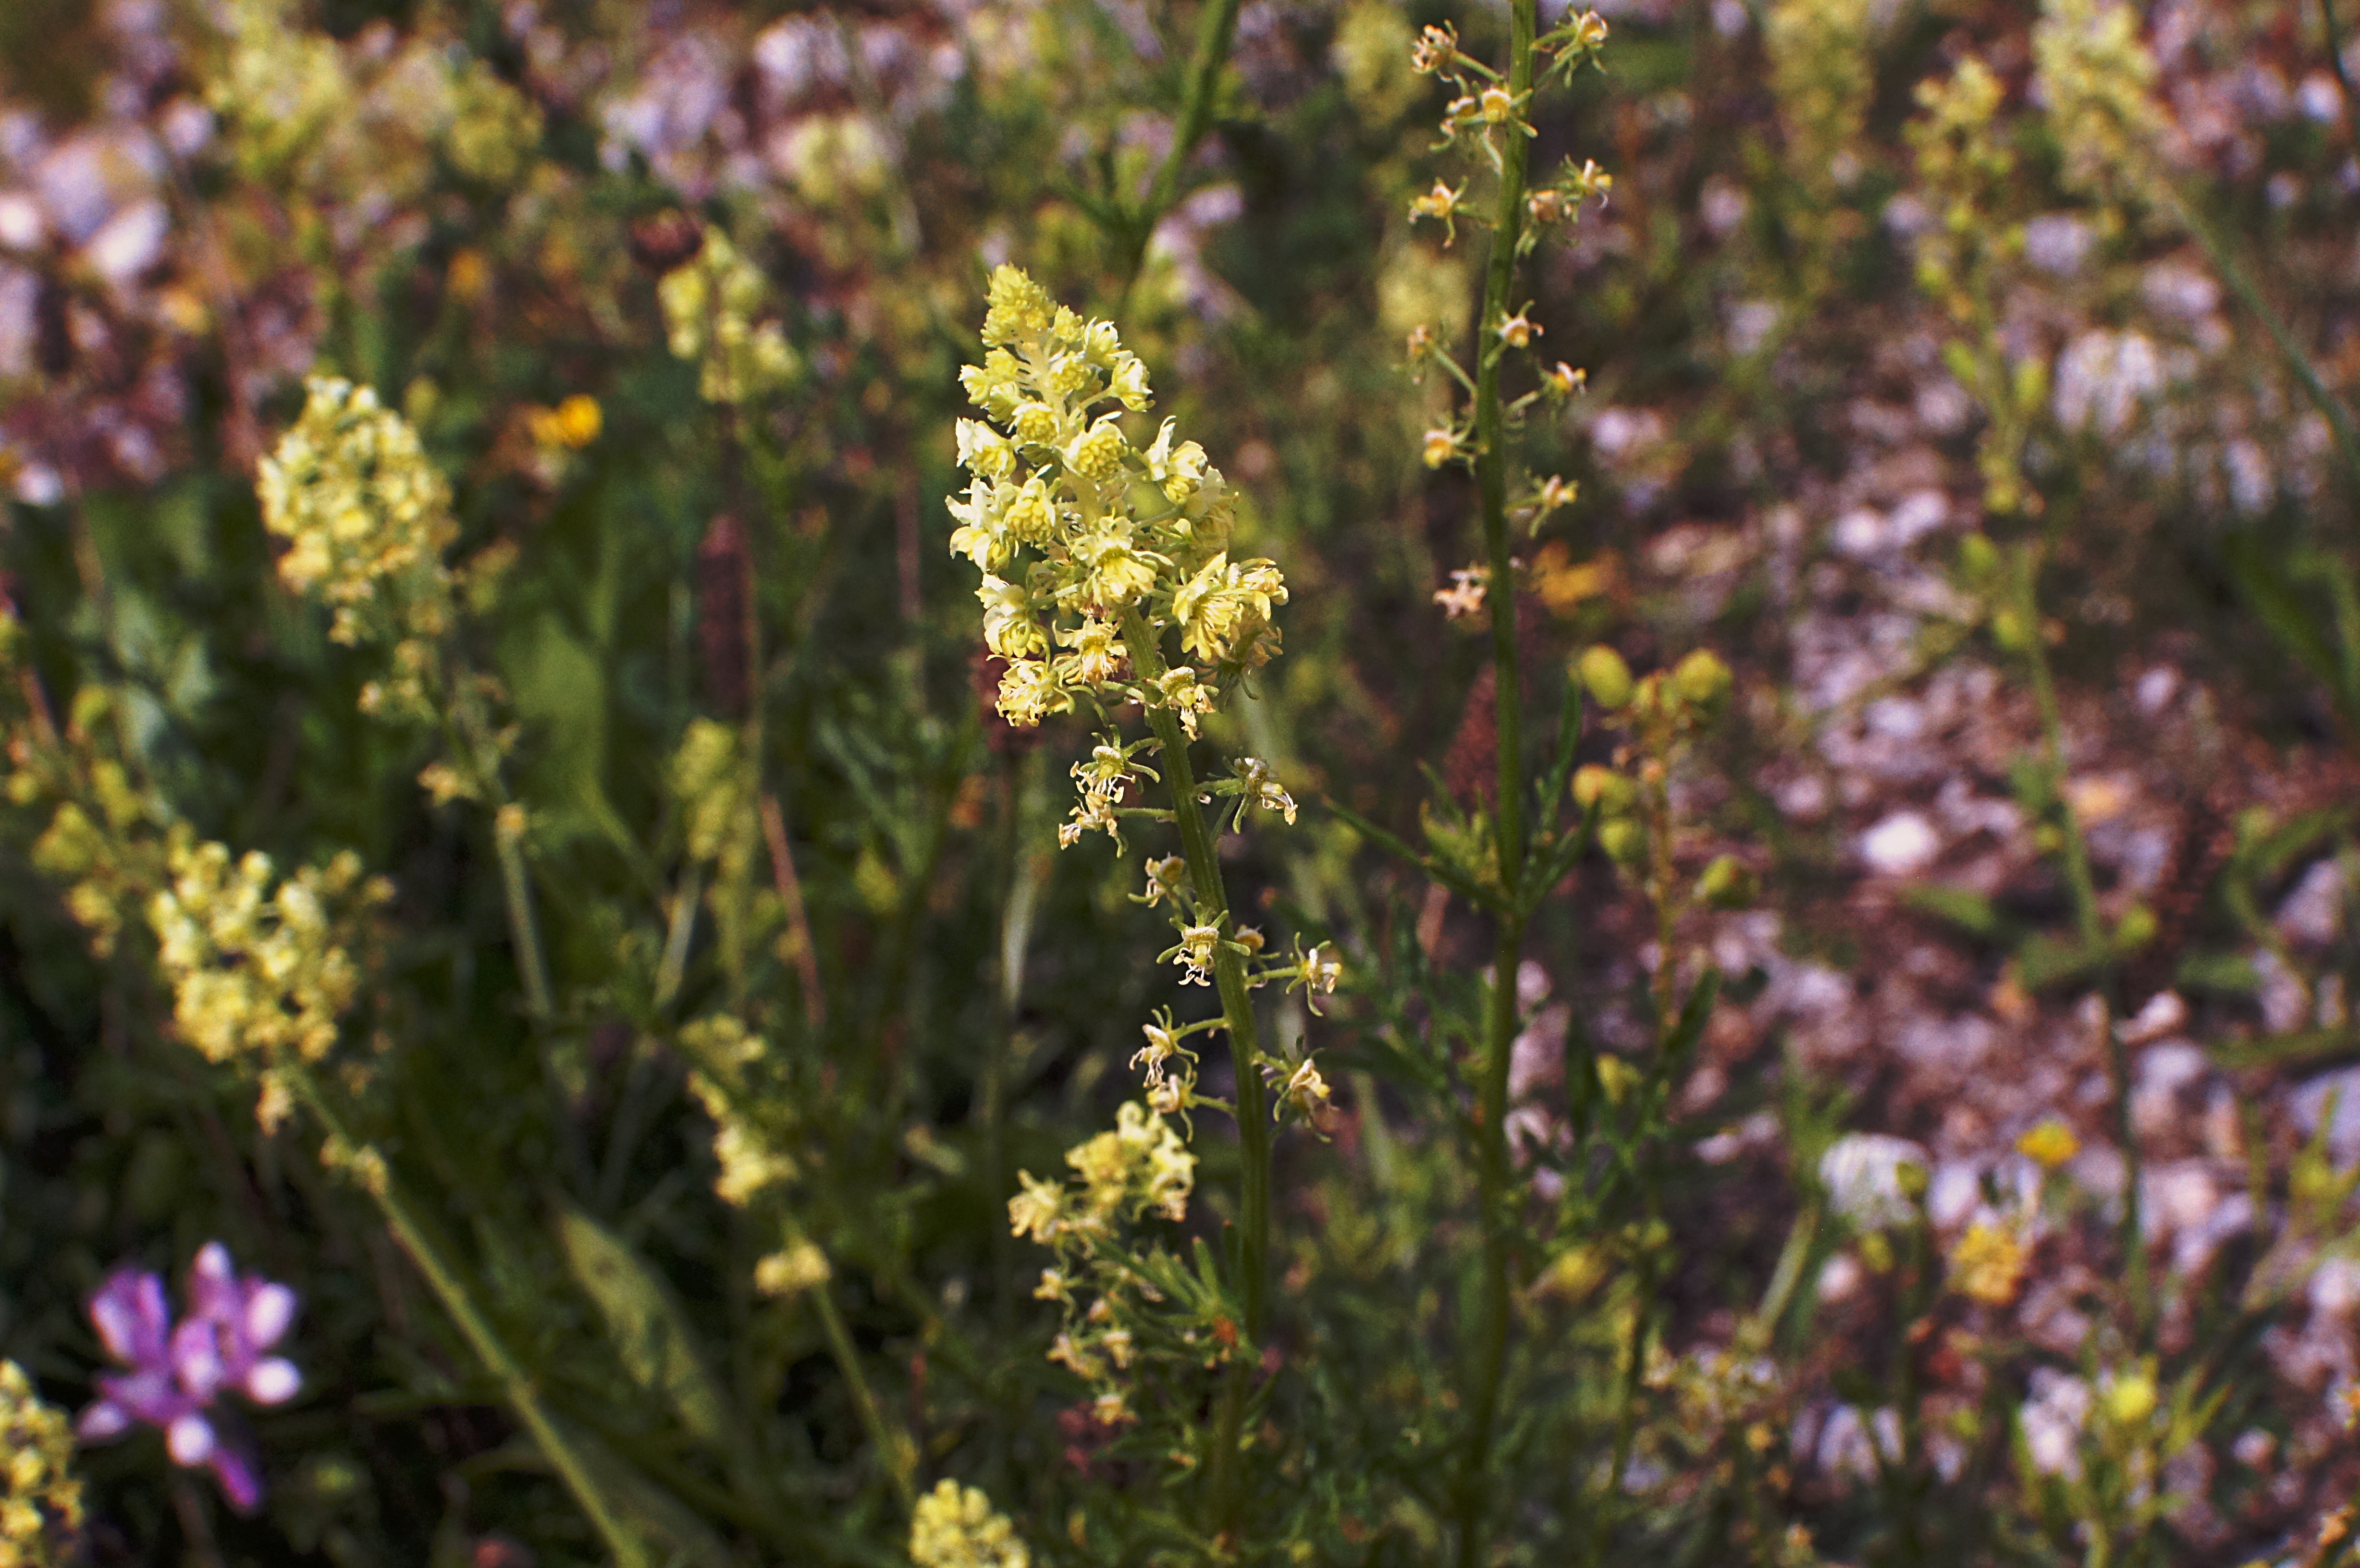
nature, blossom, plant, meadow, flower, bloom, herb, botany, yellow, close, flora, wildflower, shrub, flowering plant, annual plant, land plant, wau, mignonette, reseda lutea, yellow wau, yellow resede